Charles Kettle

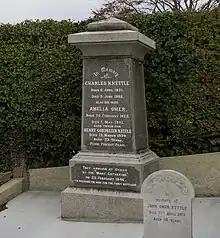
Tomb of Charles Kettle in Dunedin Southern Cemetery

Kettle Park, in the Dunedin suburb of St. Kilda, is named in honour of Charles Kettle.